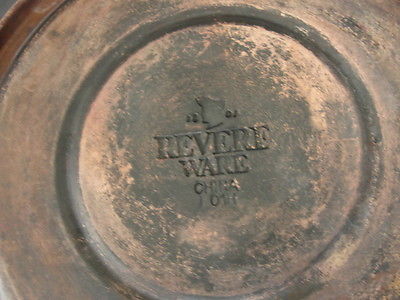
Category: kettle